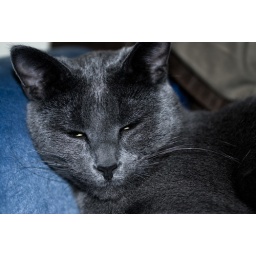
After spending an exhausting day asleep on our bed, our cat needed an evening nap in the lounge chair.